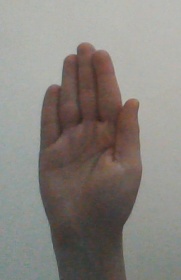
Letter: seen